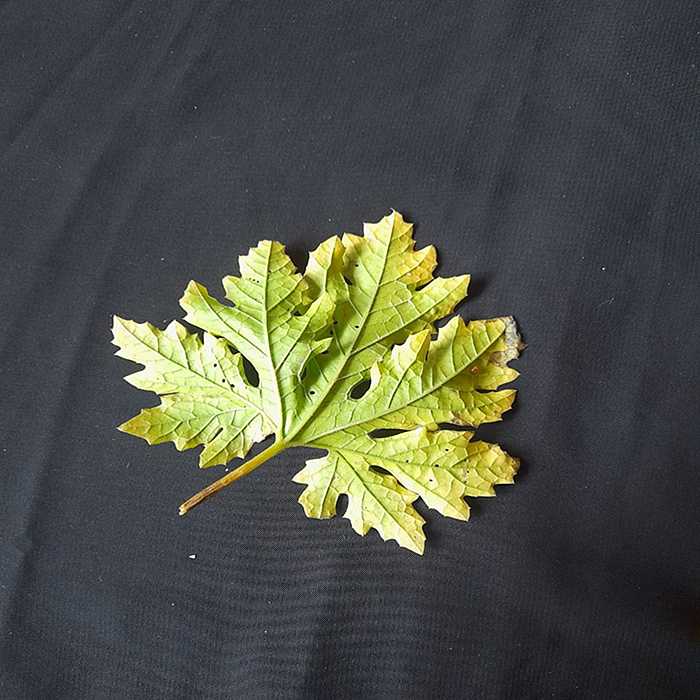
Plant: Bitter Gourd
Label: Fusarium wilt